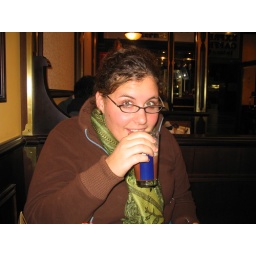
Drinking some good hot chocolate from a glass at the train station in Bratislava.